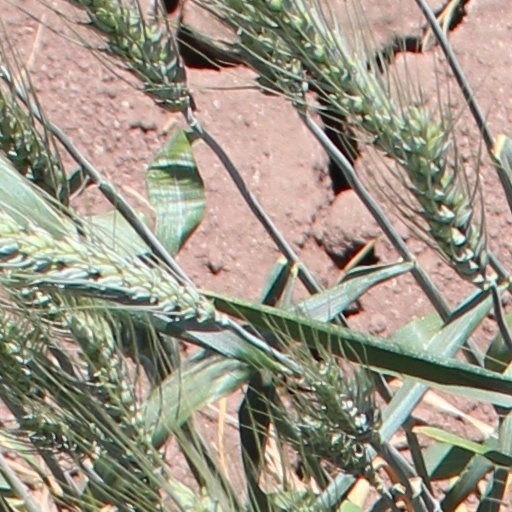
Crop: wheat